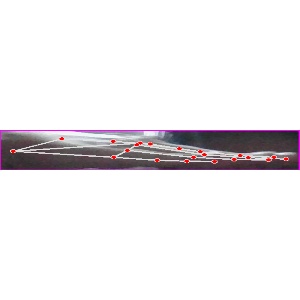
अक्षर: ज